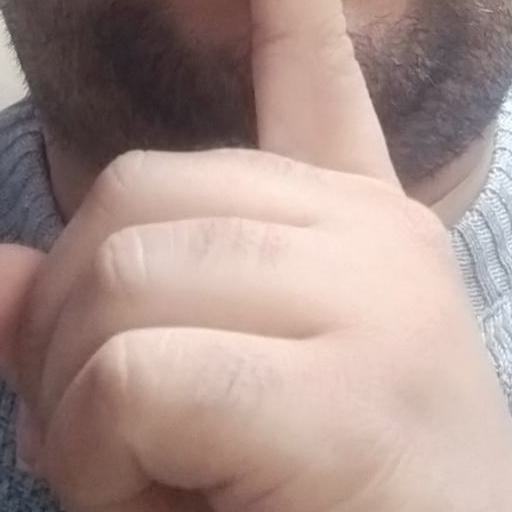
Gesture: mute